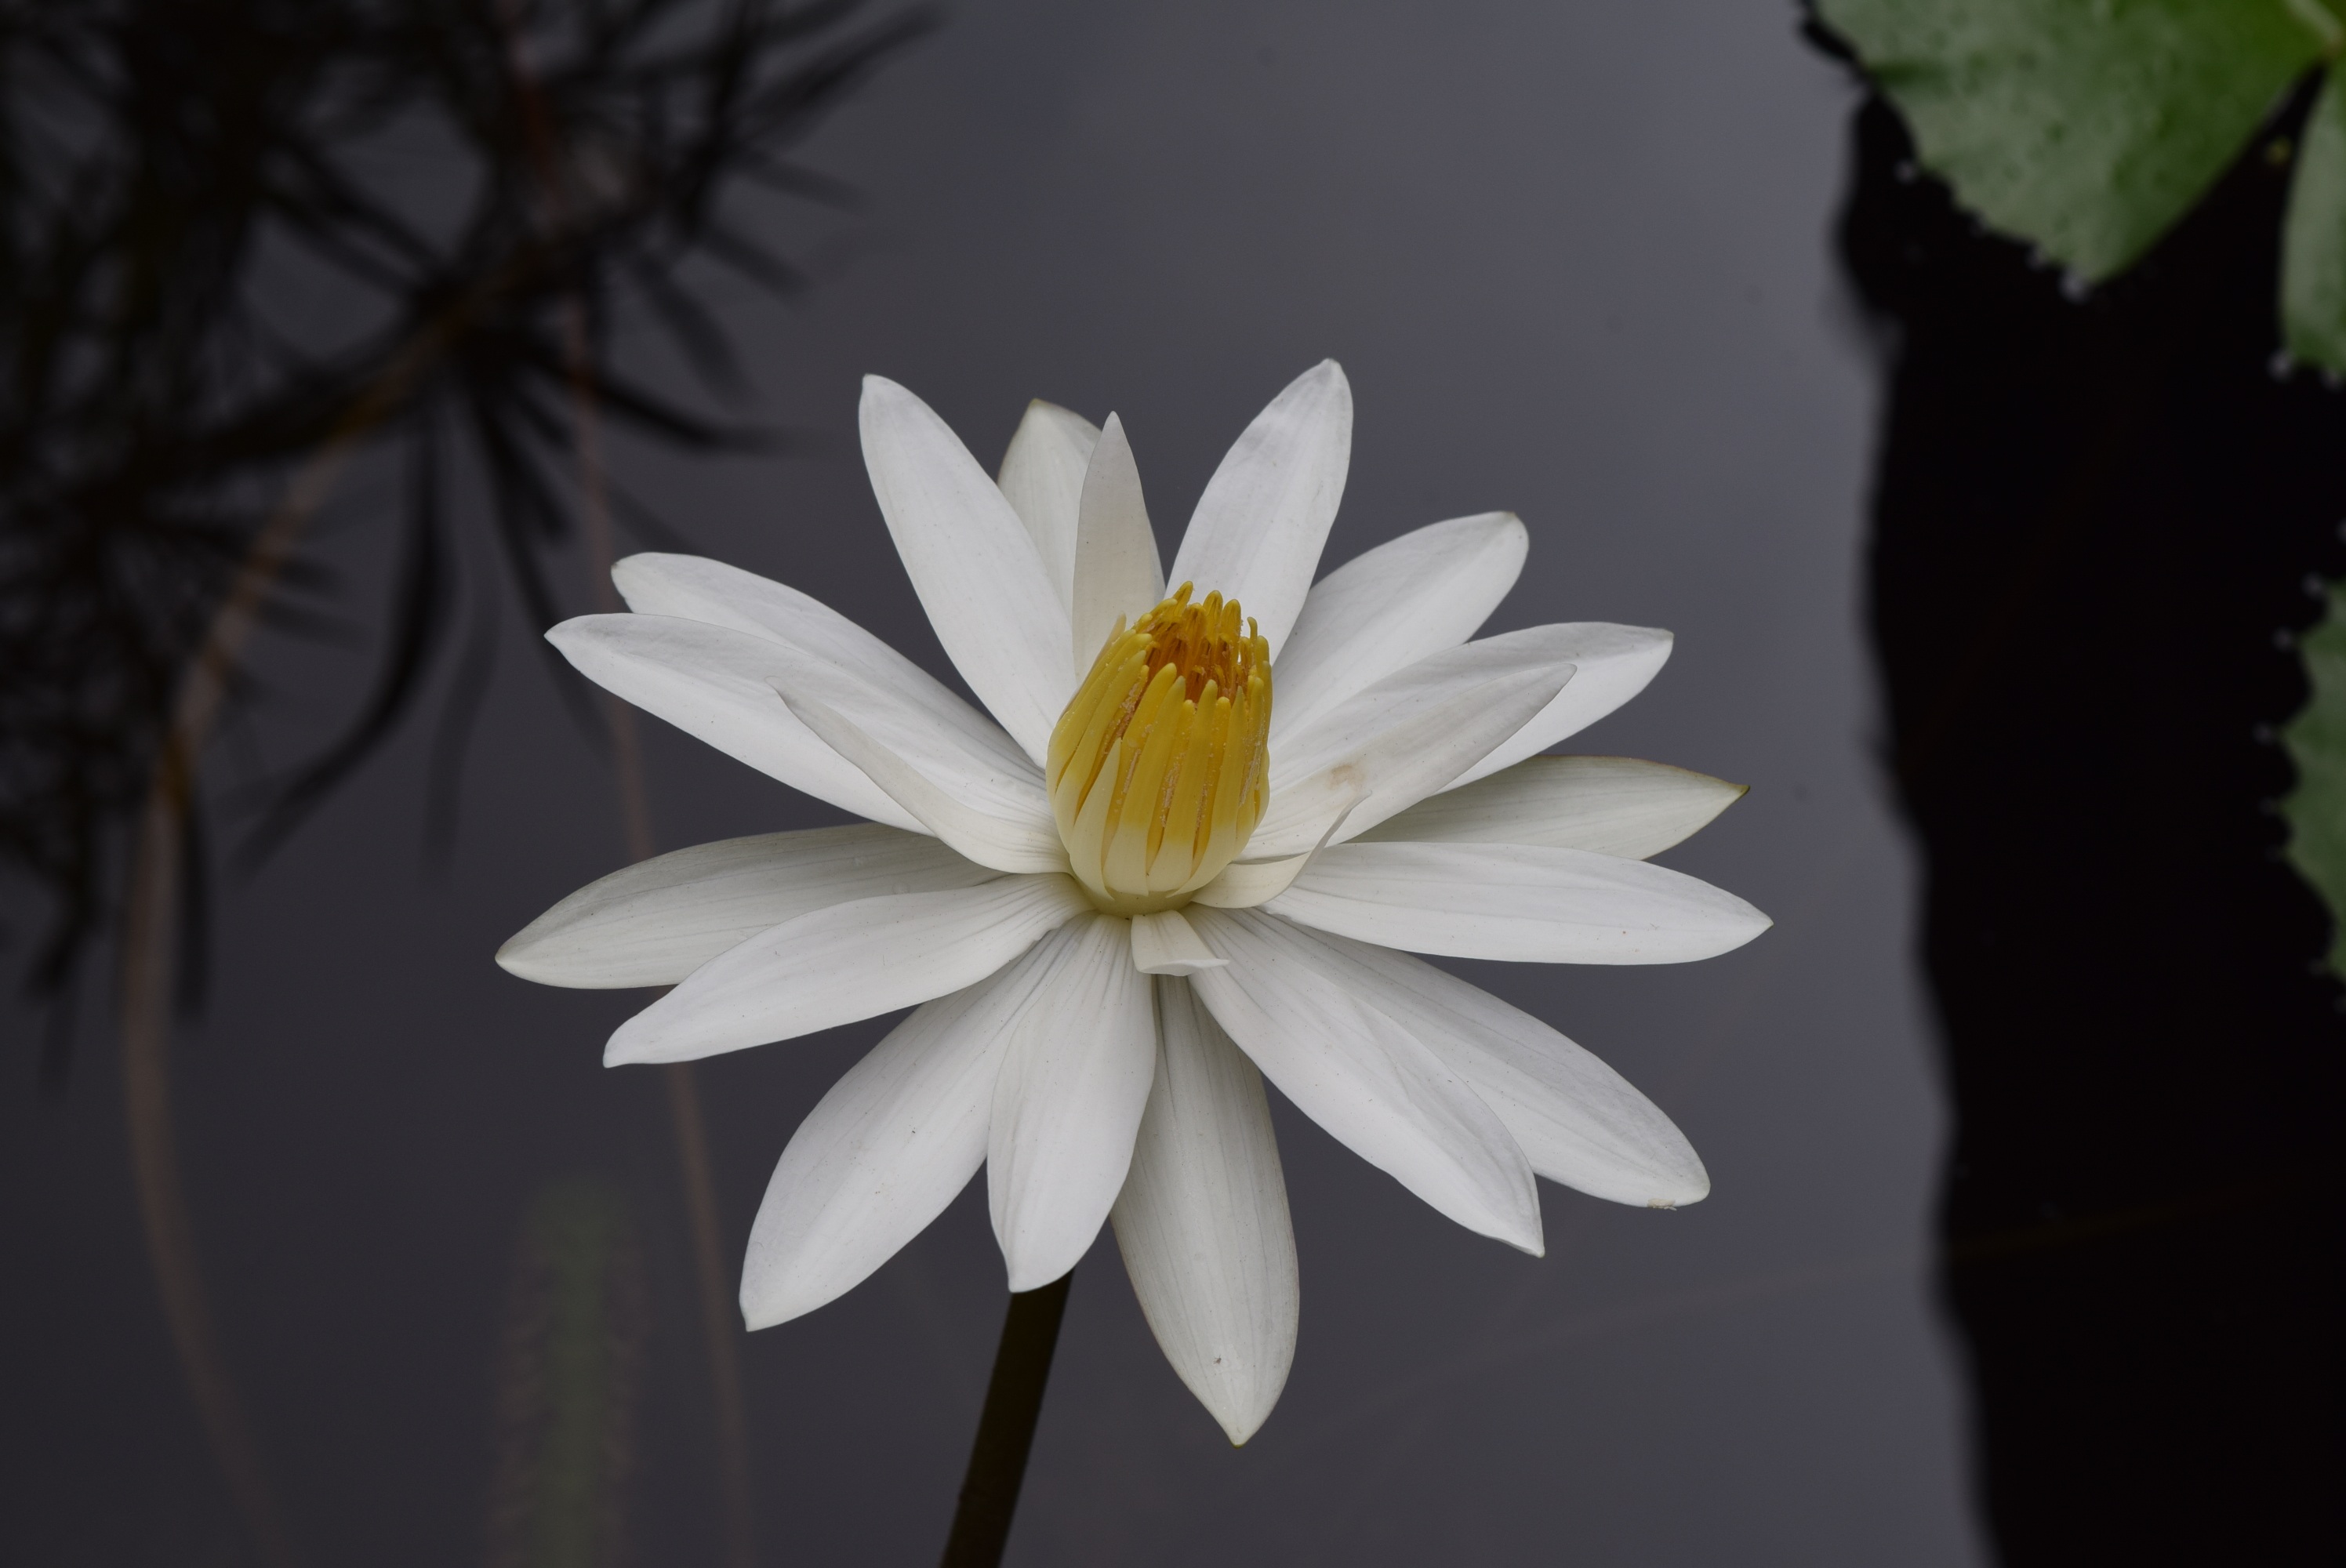
blossom, plant, white, photography, flower, petal, botany, yellow, flora, water lily, close up, nymphaea, macro photography, flowering plant, plant stem, land plant